David Dayen

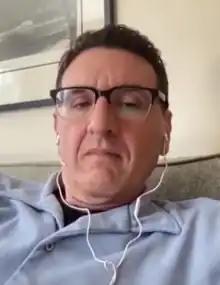
Dayen in 2021

David Dayen is an American journalist and author. He is the executive editor of "The American Prospect".